Six O'Clock

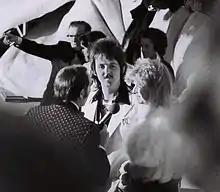
Paul and Linda McCartney at the 1974 Academy Awards. McCartney's participation in the recording of "Six O'Clock" ensured that all four former Beatles appeared on Starr's 1973 solo album.

Starr attended the premiere of "That'll Be the Day" on 12 April, with the McCartneys, and then recorded the song's rhythm track on 16 April at the Beatles' Apple Studios. Besides Starr, on drums and lead vocals, McCartney played piano and synthesizer, and sang backing vocals with Linda. The other musicians on the track were bassist Klaus Voormann – whose presence on "I'm the Greatest" had reignited rumours that he was to stand in for McCartney in a partial Beatles reunion – and Vince Poncia, who played acoustic guitar and percussion. Fifteen takes of the song were taped, with recording finishing at 6 am. Late in the session, Perry played back some of the Los Angeles recordings; McCartney then vocalised a kazoo-like solo (credited as "mouth sax") on Starr's cover of the 1960 Johnny Burnette hit "You're Sixteen", and Starr overdubbed the sound of his own tap-dancing onto his composition "Step Lightly". Further work was carried out on "Six O'Clock" at EMI's Abbey Road Studios, as part of what Perry later described as "two or three wonderful nights" of recording in London. Flutes and strings were added to the song, with McCartney providing the arrangement.